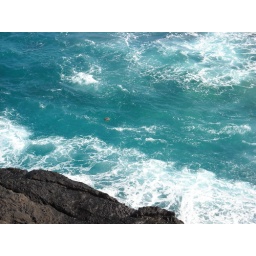
Speck of green in a sea of blue